Celali rebellions

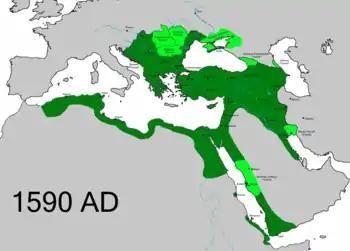
The Ottoman Empire in 1590, at the outset of the Celali rebellions.

Akdağ divided the Celali rebellions into two phases: one from 1596 to 1603 and the other from 1604 to 1610.